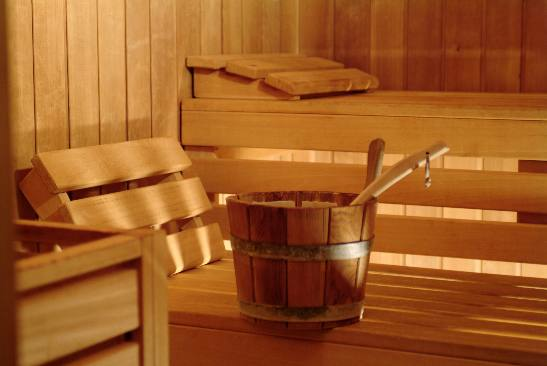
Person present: No